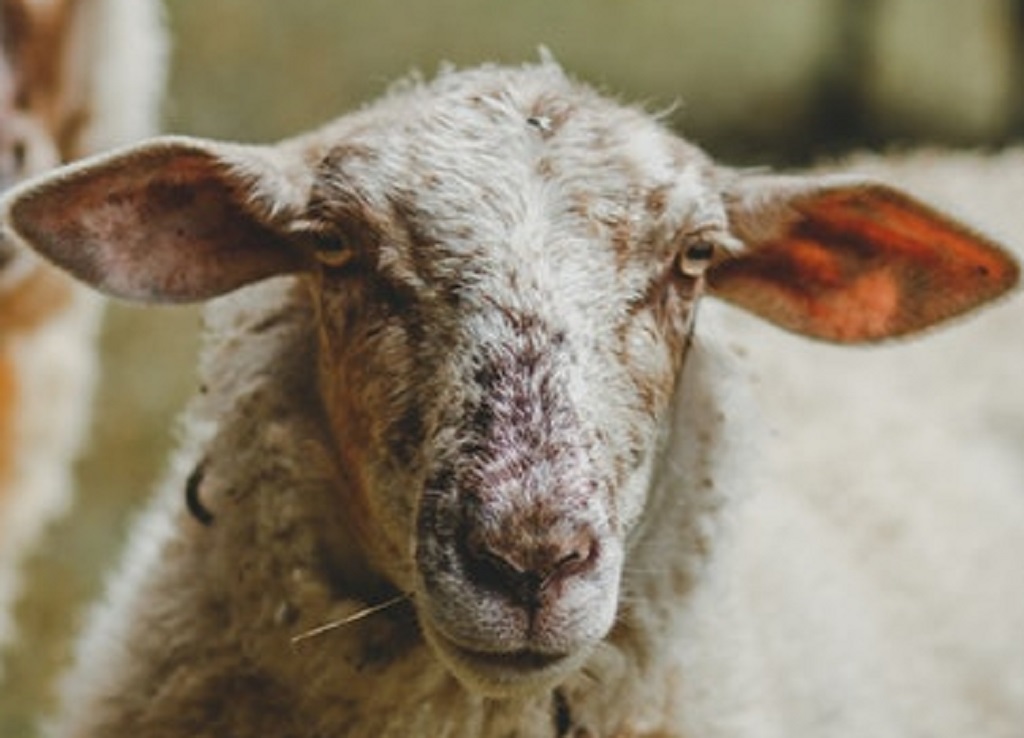
Label: no pain